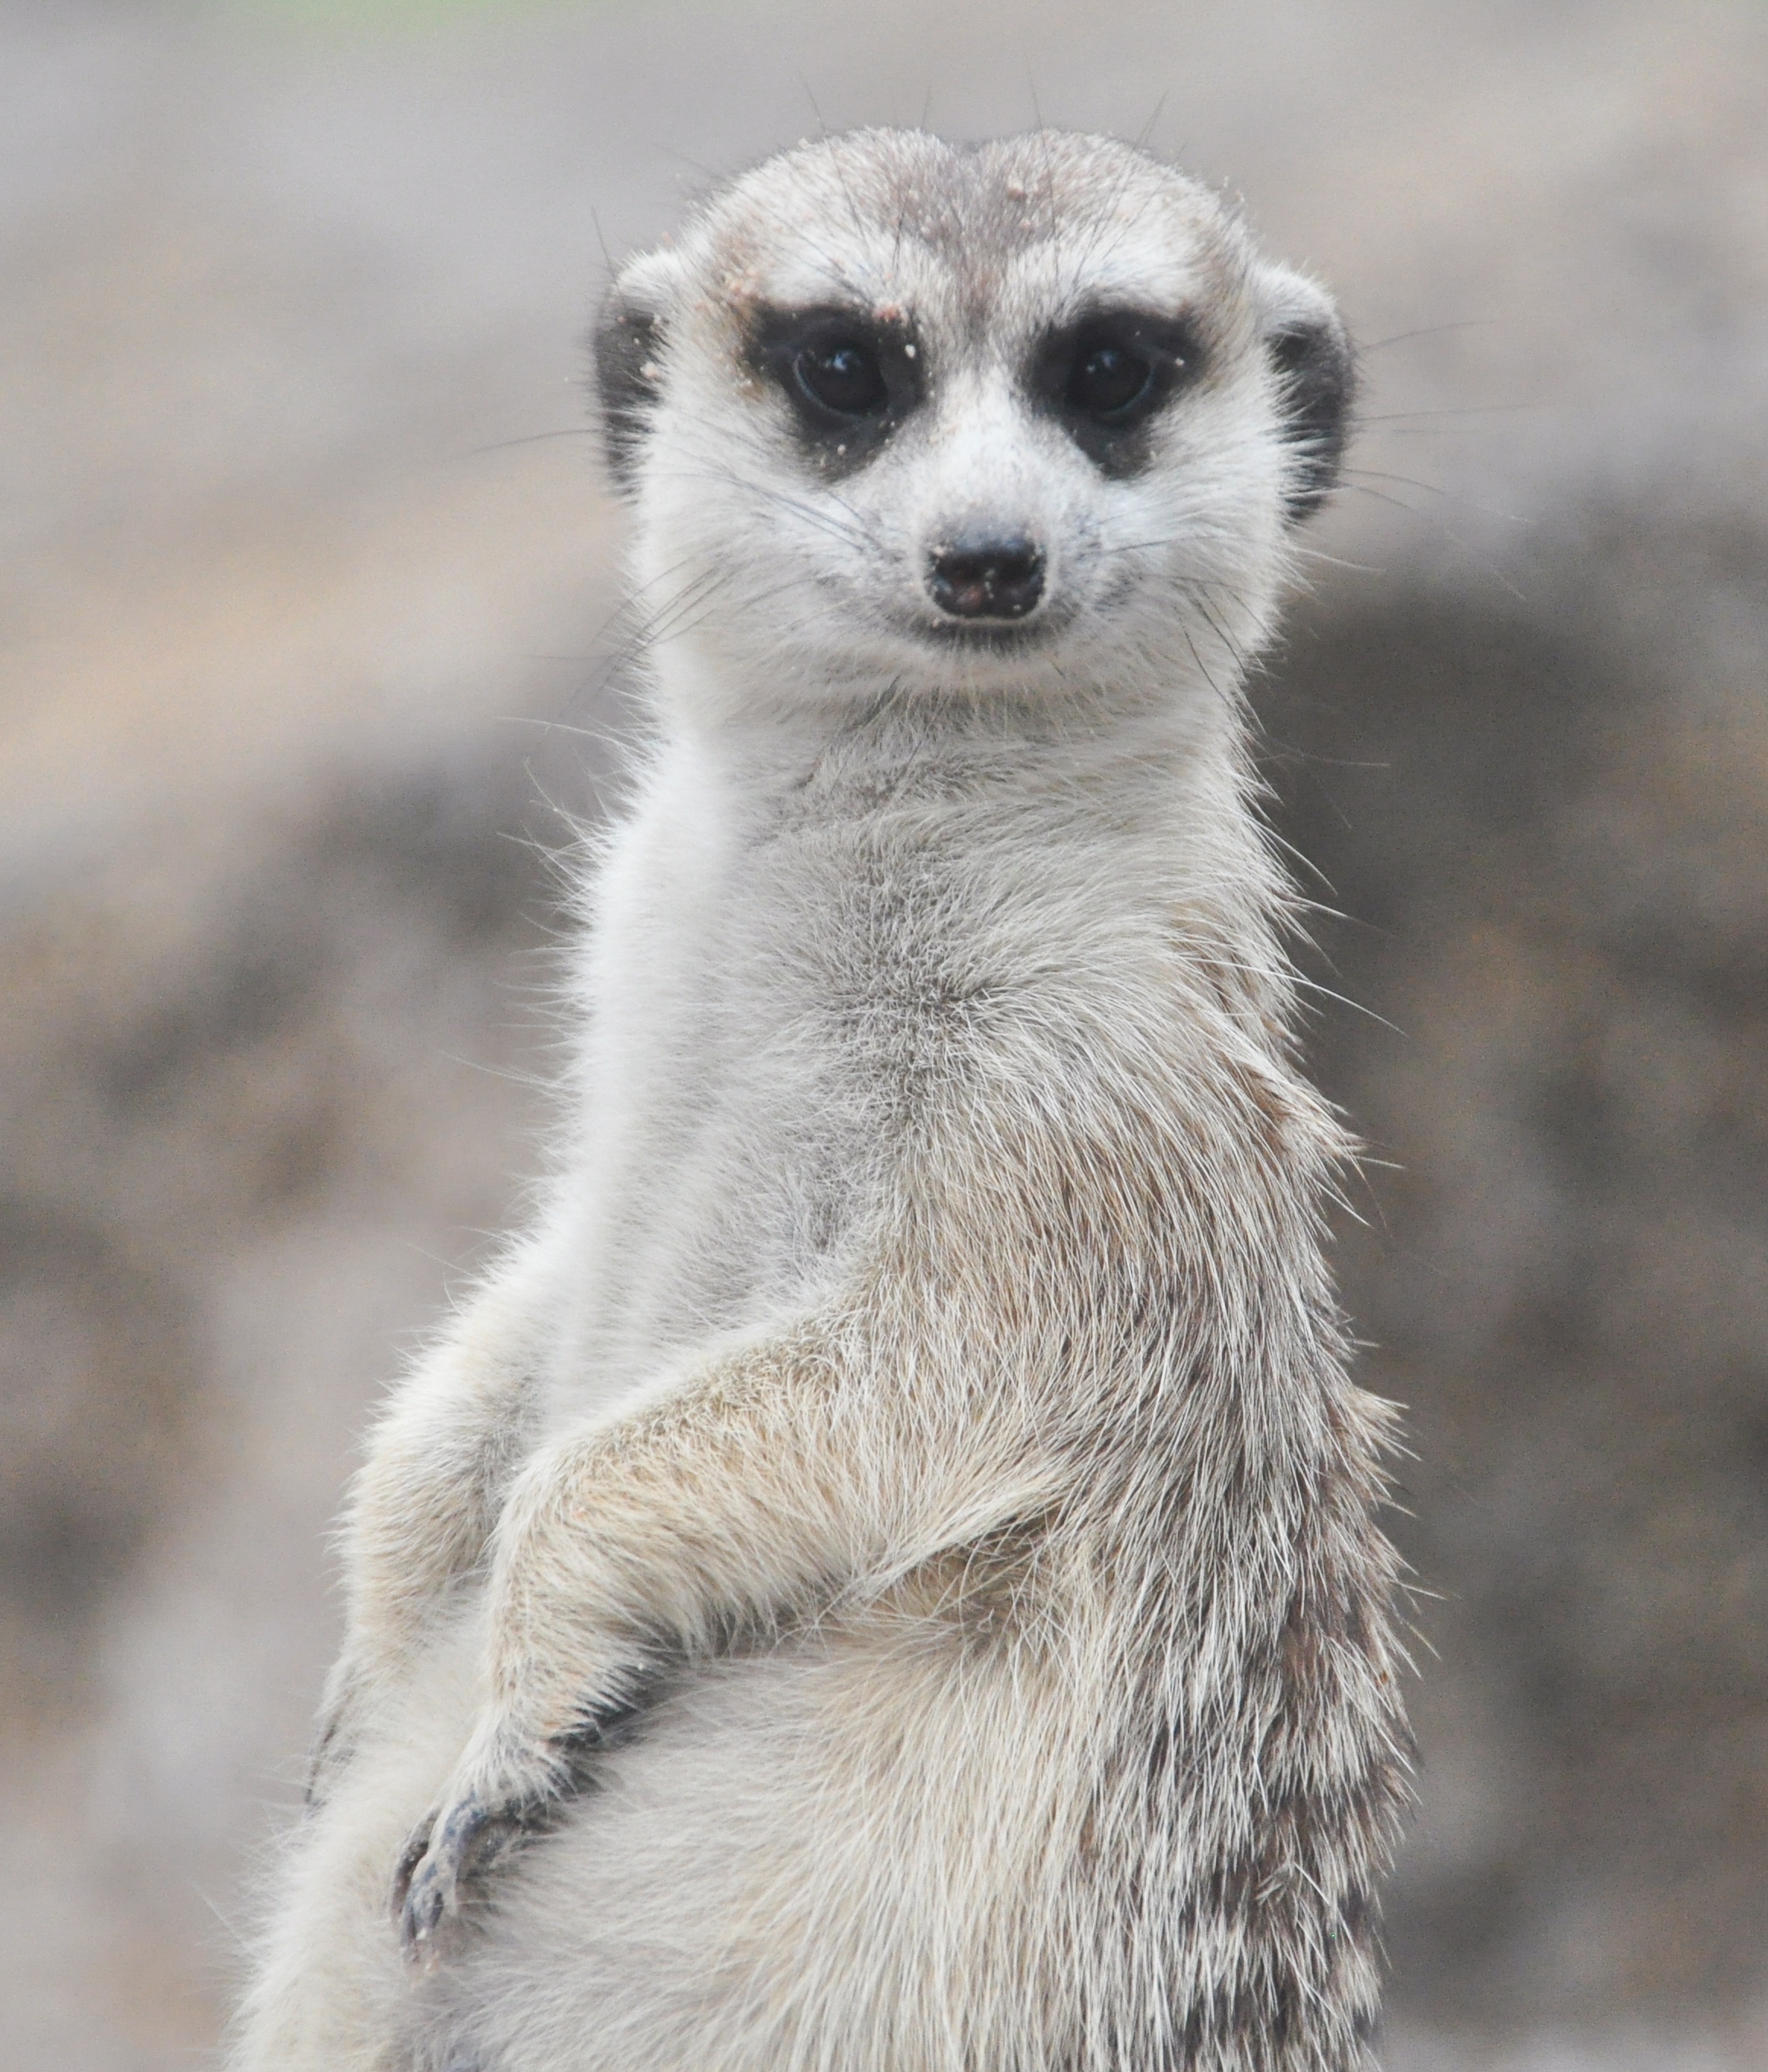
wildlife, zoo, fur, portrait, mammal, fauna, whiskers, animals, vertebrate, meerkat, mongoose, desert animals